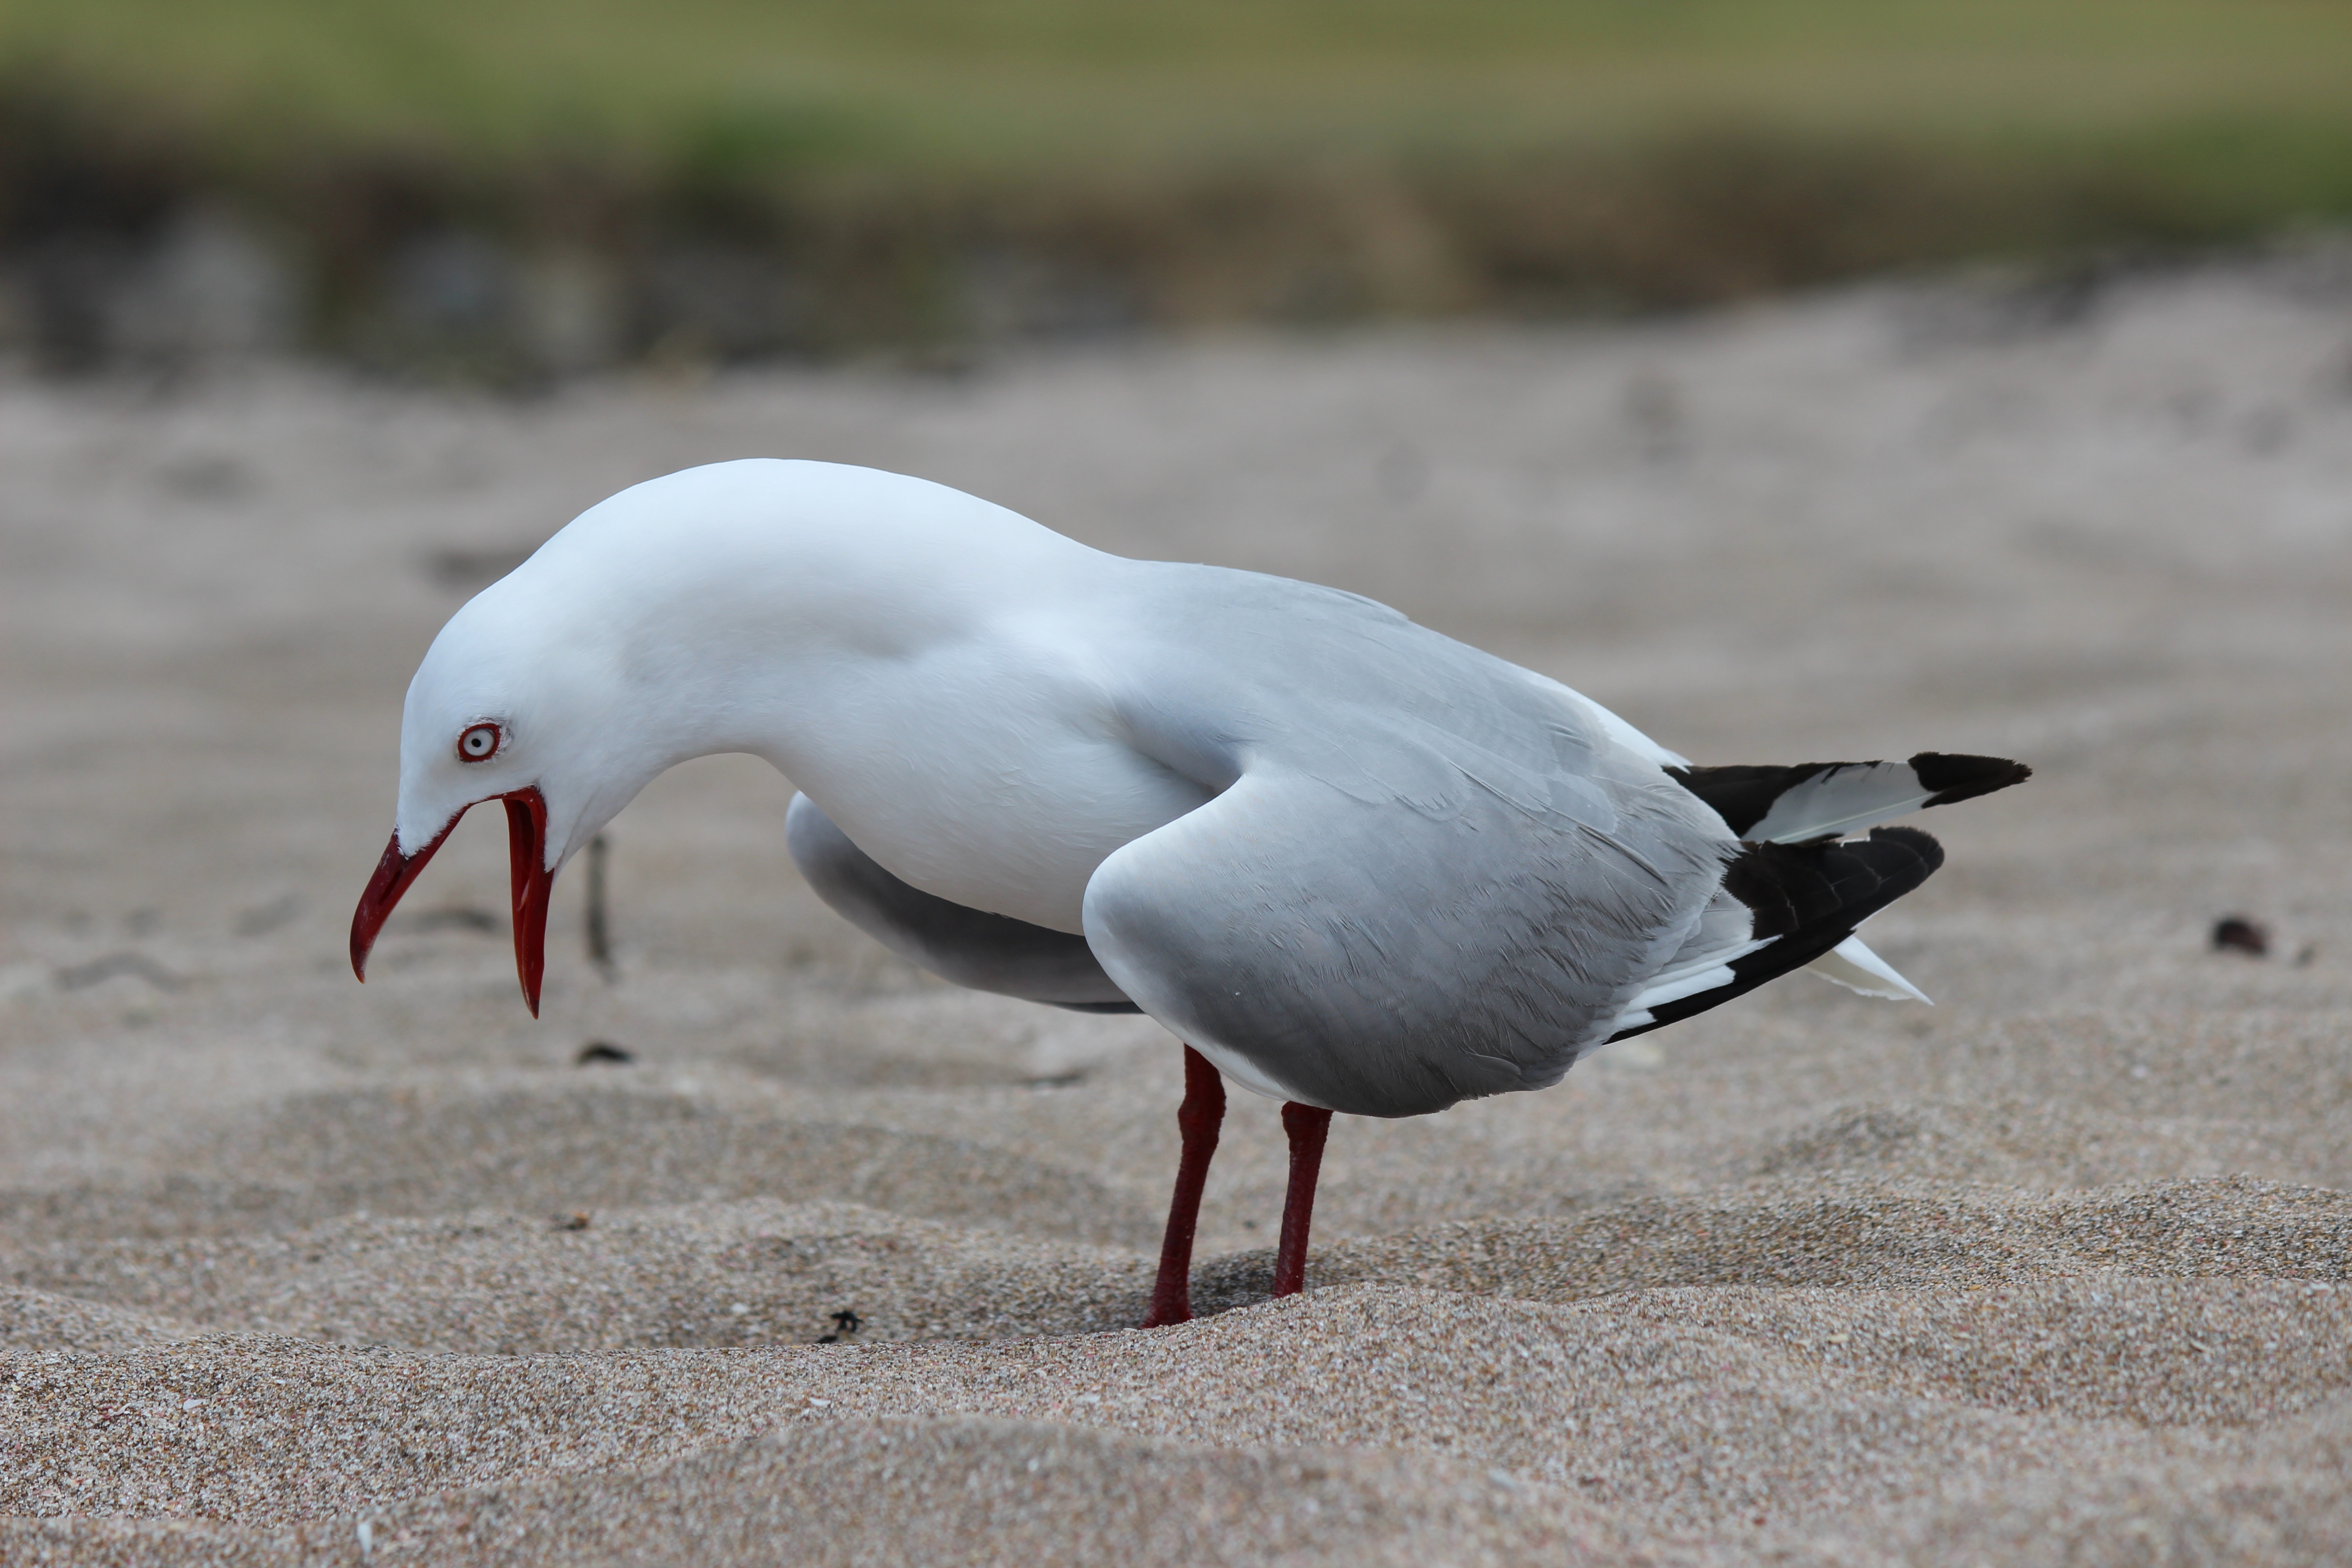
beach, sea, water, nature, ocean, bird, animal, seabird, seagull, wildlife, gull, beak, fauna, vertebrate, water bird